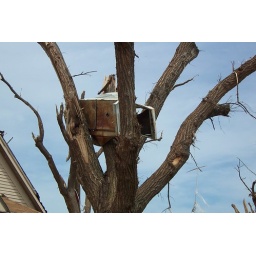
A metal truck tool box stuck in a tree.